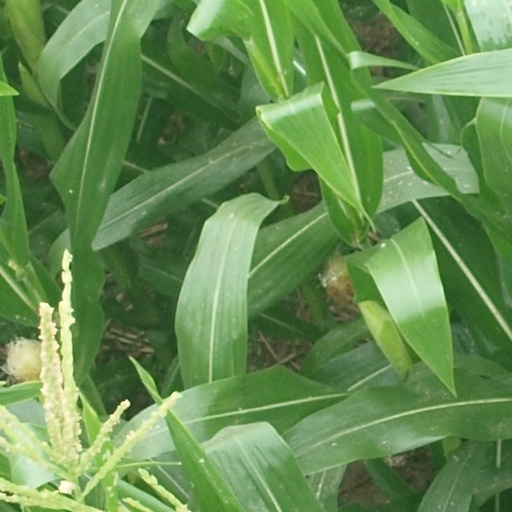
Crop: maize; corn